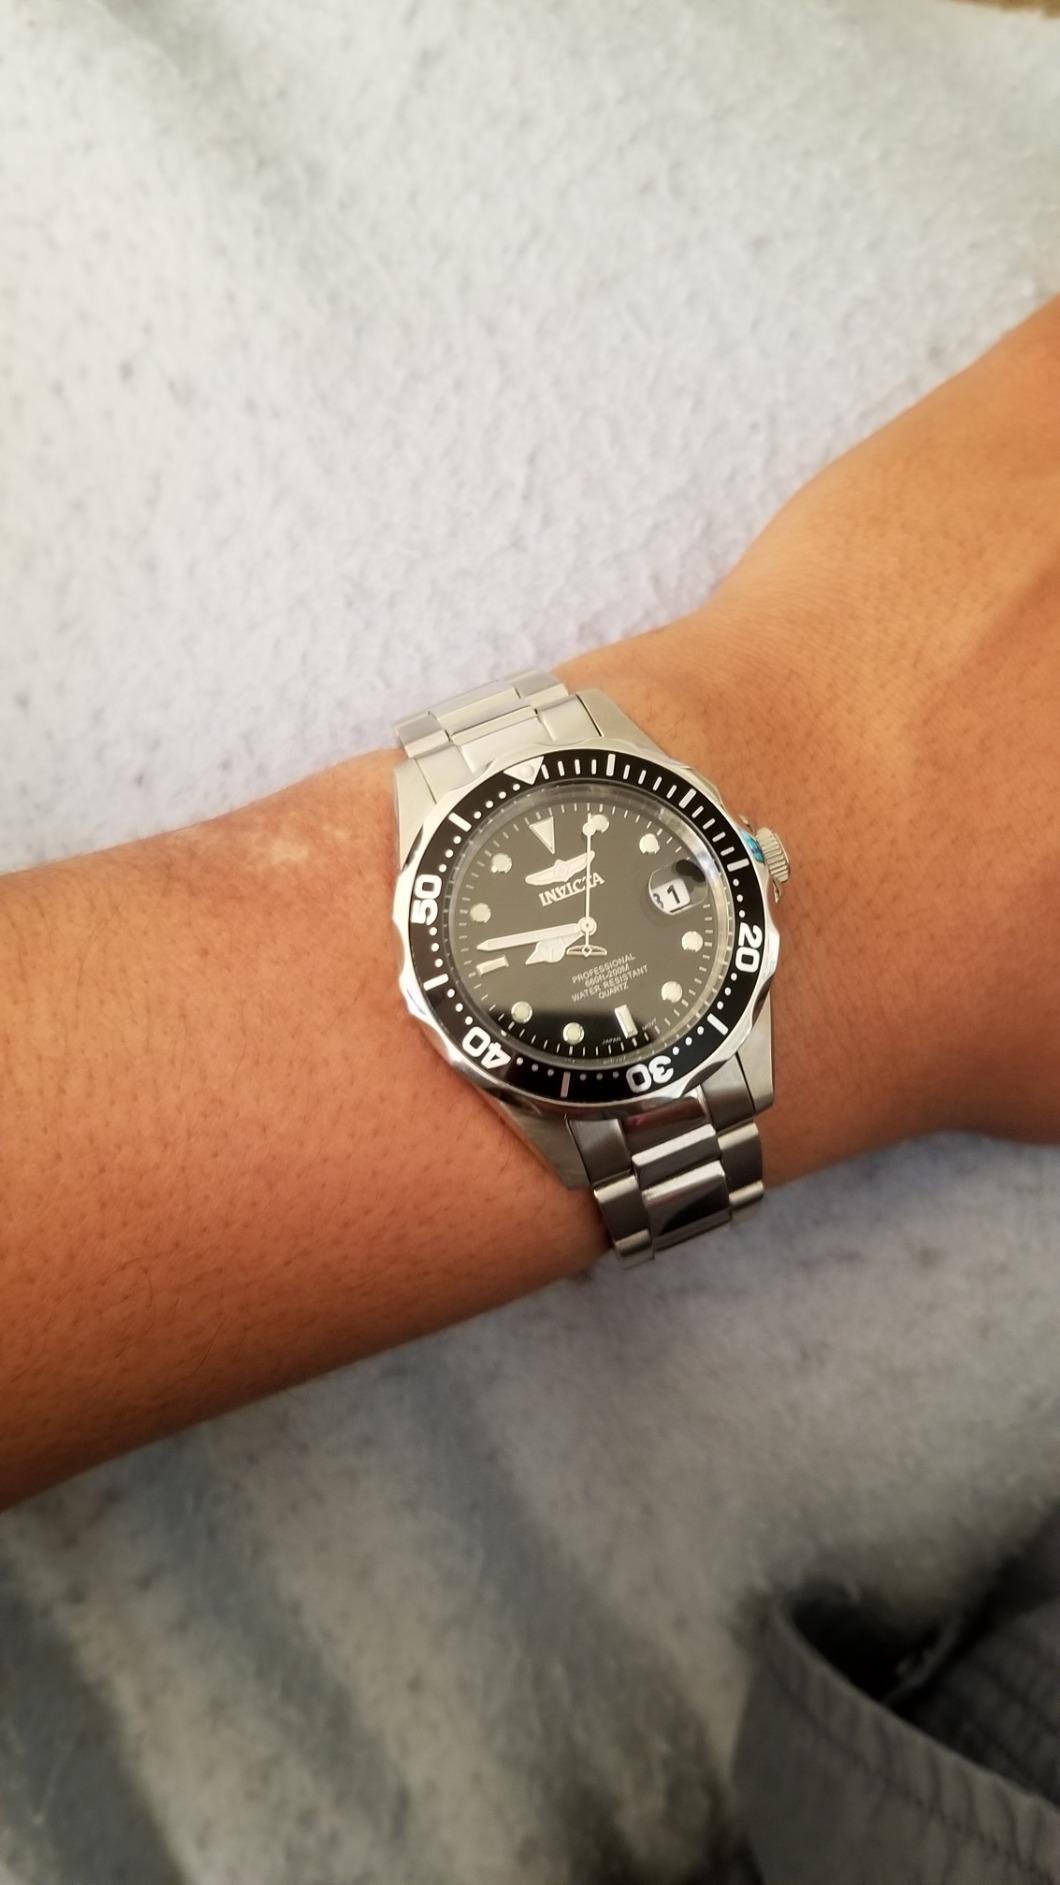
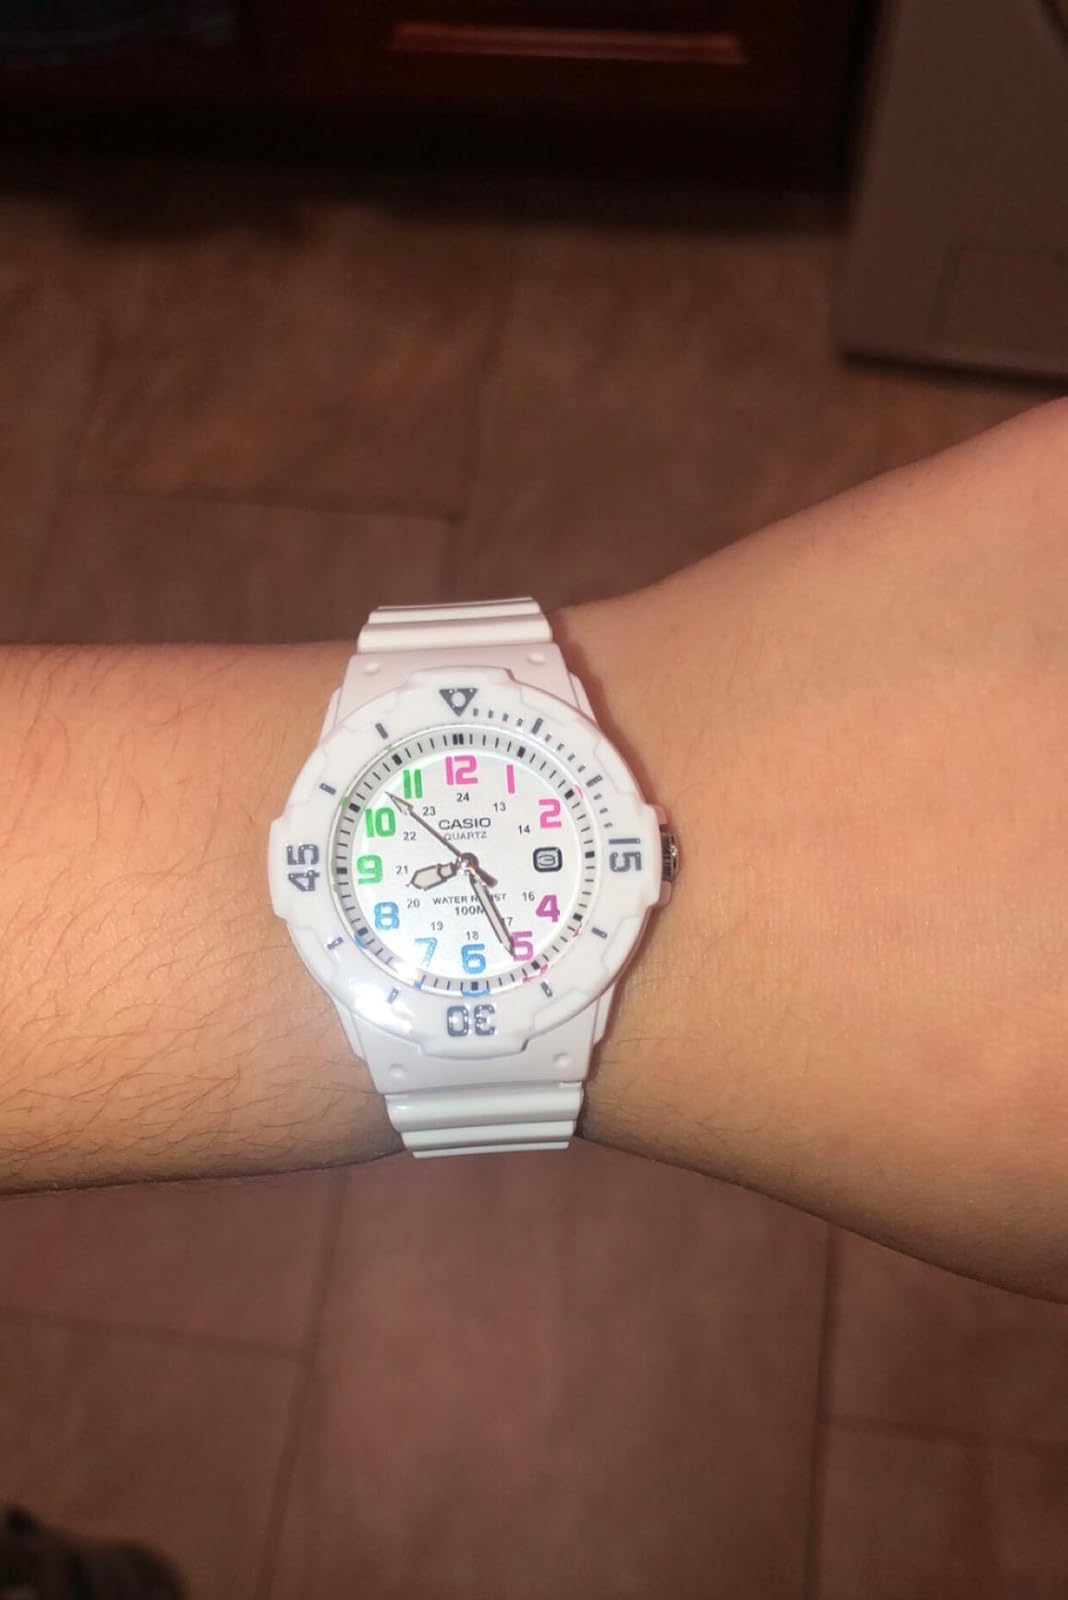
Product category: accessories_watch
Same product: no